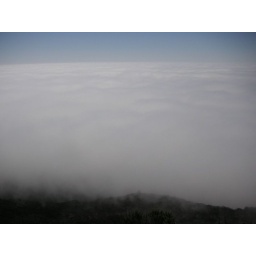
a sea of clouds over the ocean